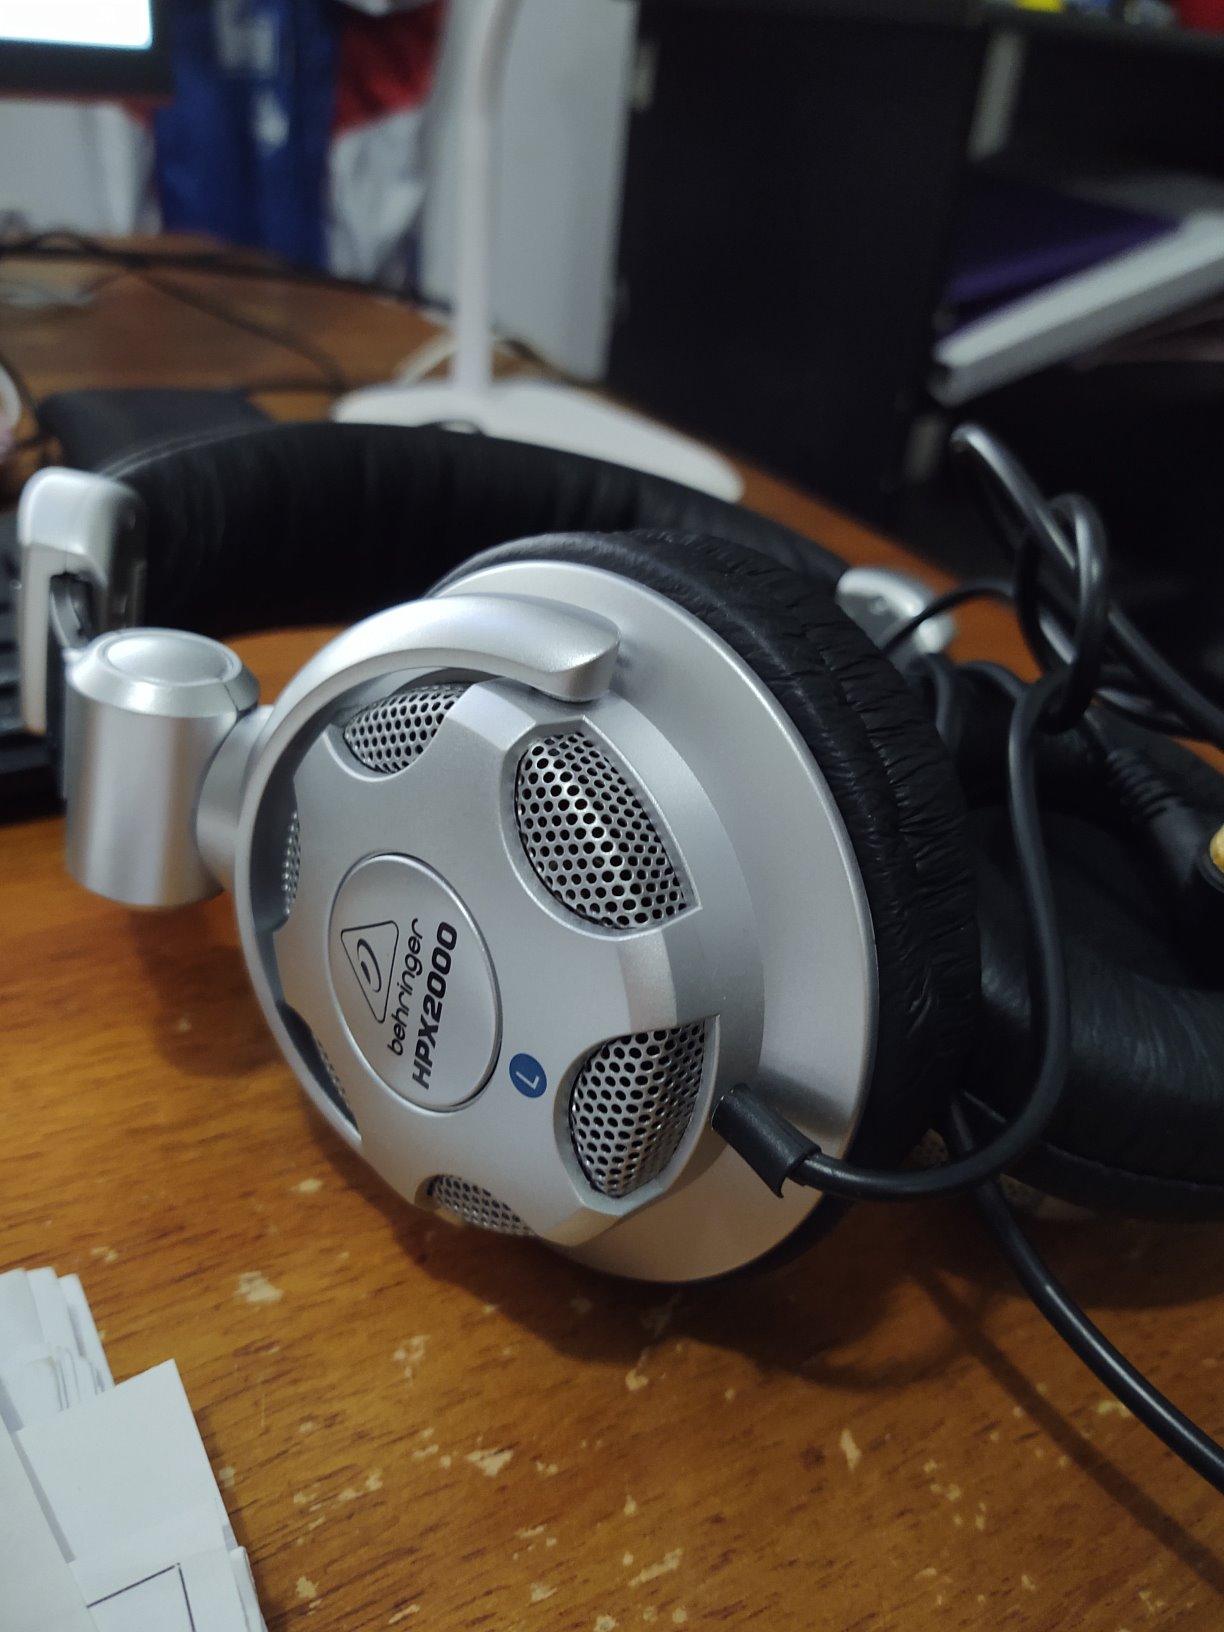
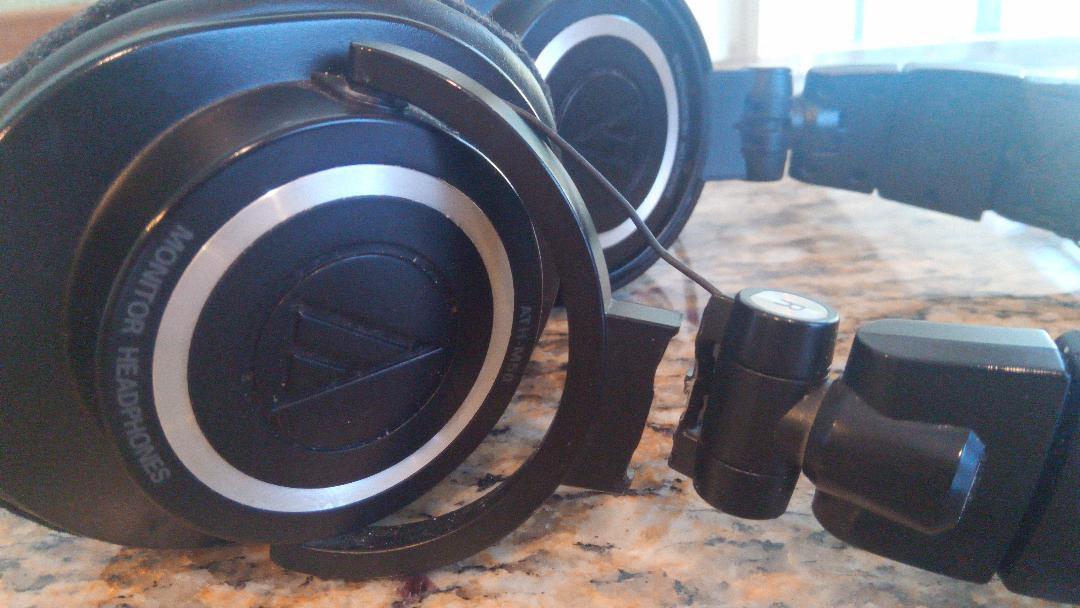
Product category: headphones
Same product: no